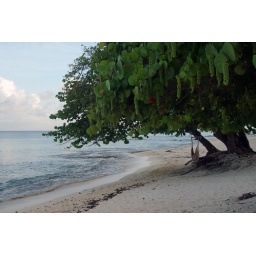
Hammock hanging from a seagrape tree on an empty beach in the early morning. Grand Cayman. August 2009